Alexander Island

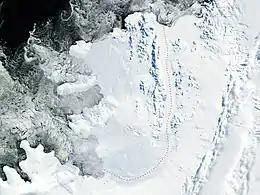
Satellite photo of Alexander Island (NASA imagery)

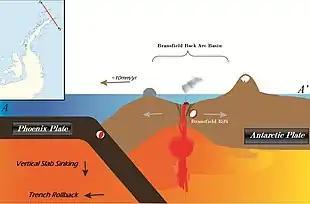
Antarctic Peninsula's tectonic movement

The surface of Alexander Island is predominantly ice-covered. There exist some exposed nunataks and a few ice-free areas of significant size, including Ablation Point Massif. The nunataks are the peaks of north–south trending mountain ranges and hills. They include the Colbert, Havre, Lassus, Rouen, Sofia University, and Walton Mountains, the Staccato Peaks, the Lully Foothills, the Finlandia Foothills, the Elgar Uplands, and the Douglas Range. These mountains, peaks, hills, and uplands are surrounded by a permanent ice sheet, which consists of glaciers that flow off of Alexander Island. These glaciers flow west into the Bach and Wilkins Ice Shelves and Bellingshausen Sea, and east into the George VI Ice Shelf. The George VI Ice Shelf is fed by both by outlet glaciers from the ice cap on Palmer Land and Alexander Island.